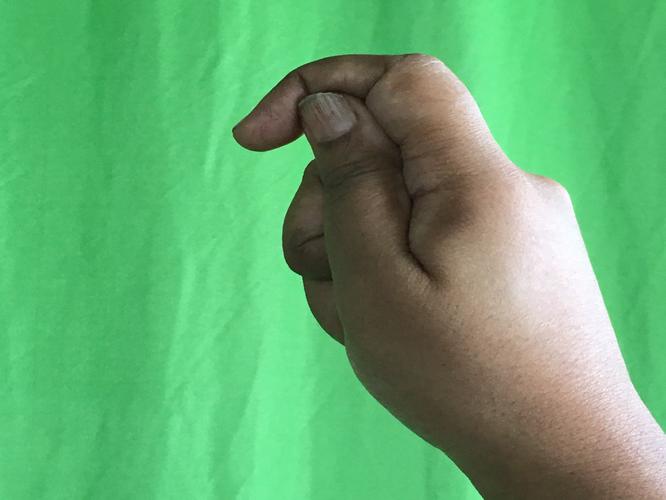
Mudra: Kapith
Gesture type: single_hand